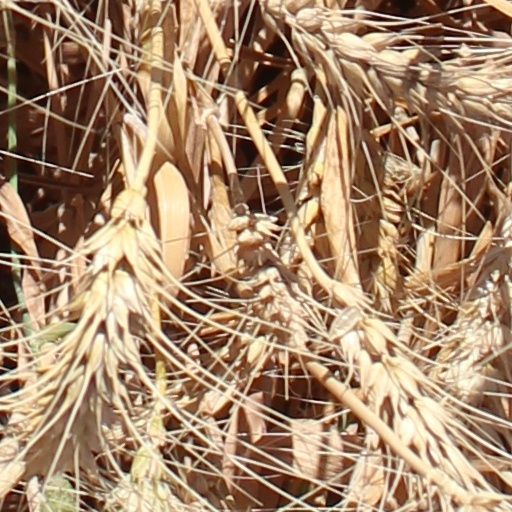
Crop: wheat